Indiana gas boom

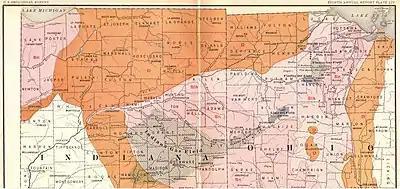
Indiana Gas Field

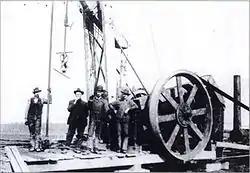
Natural gas miners and their drill, near Kokomo, Indiana, 1885

The Indiana gas boom was a period of active drilling and production of natural gas in the Trenton Gas Field, in the US state of Indiana and the adjacent northwest part of Ohio. The boom began in the early 1880s and lasted into the early 20th century.